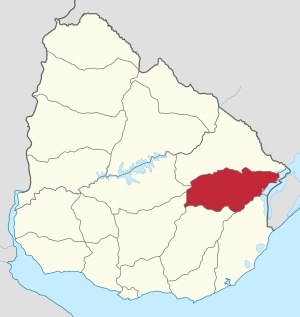
Treinta y Tres
Treinta y Tres-departementets beliggenhed i Uruguay
Treinta y Tres er en by i den østlige del af Uruguay med et indbyggertal på 25.711. Byen er hovedstad i Treinta y Tres-departementet og blev grundlagt i 1853.